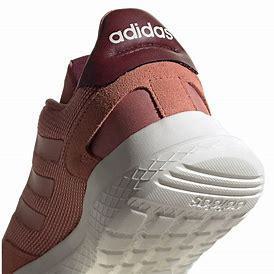
Brand: Adidas
Model: Archivo